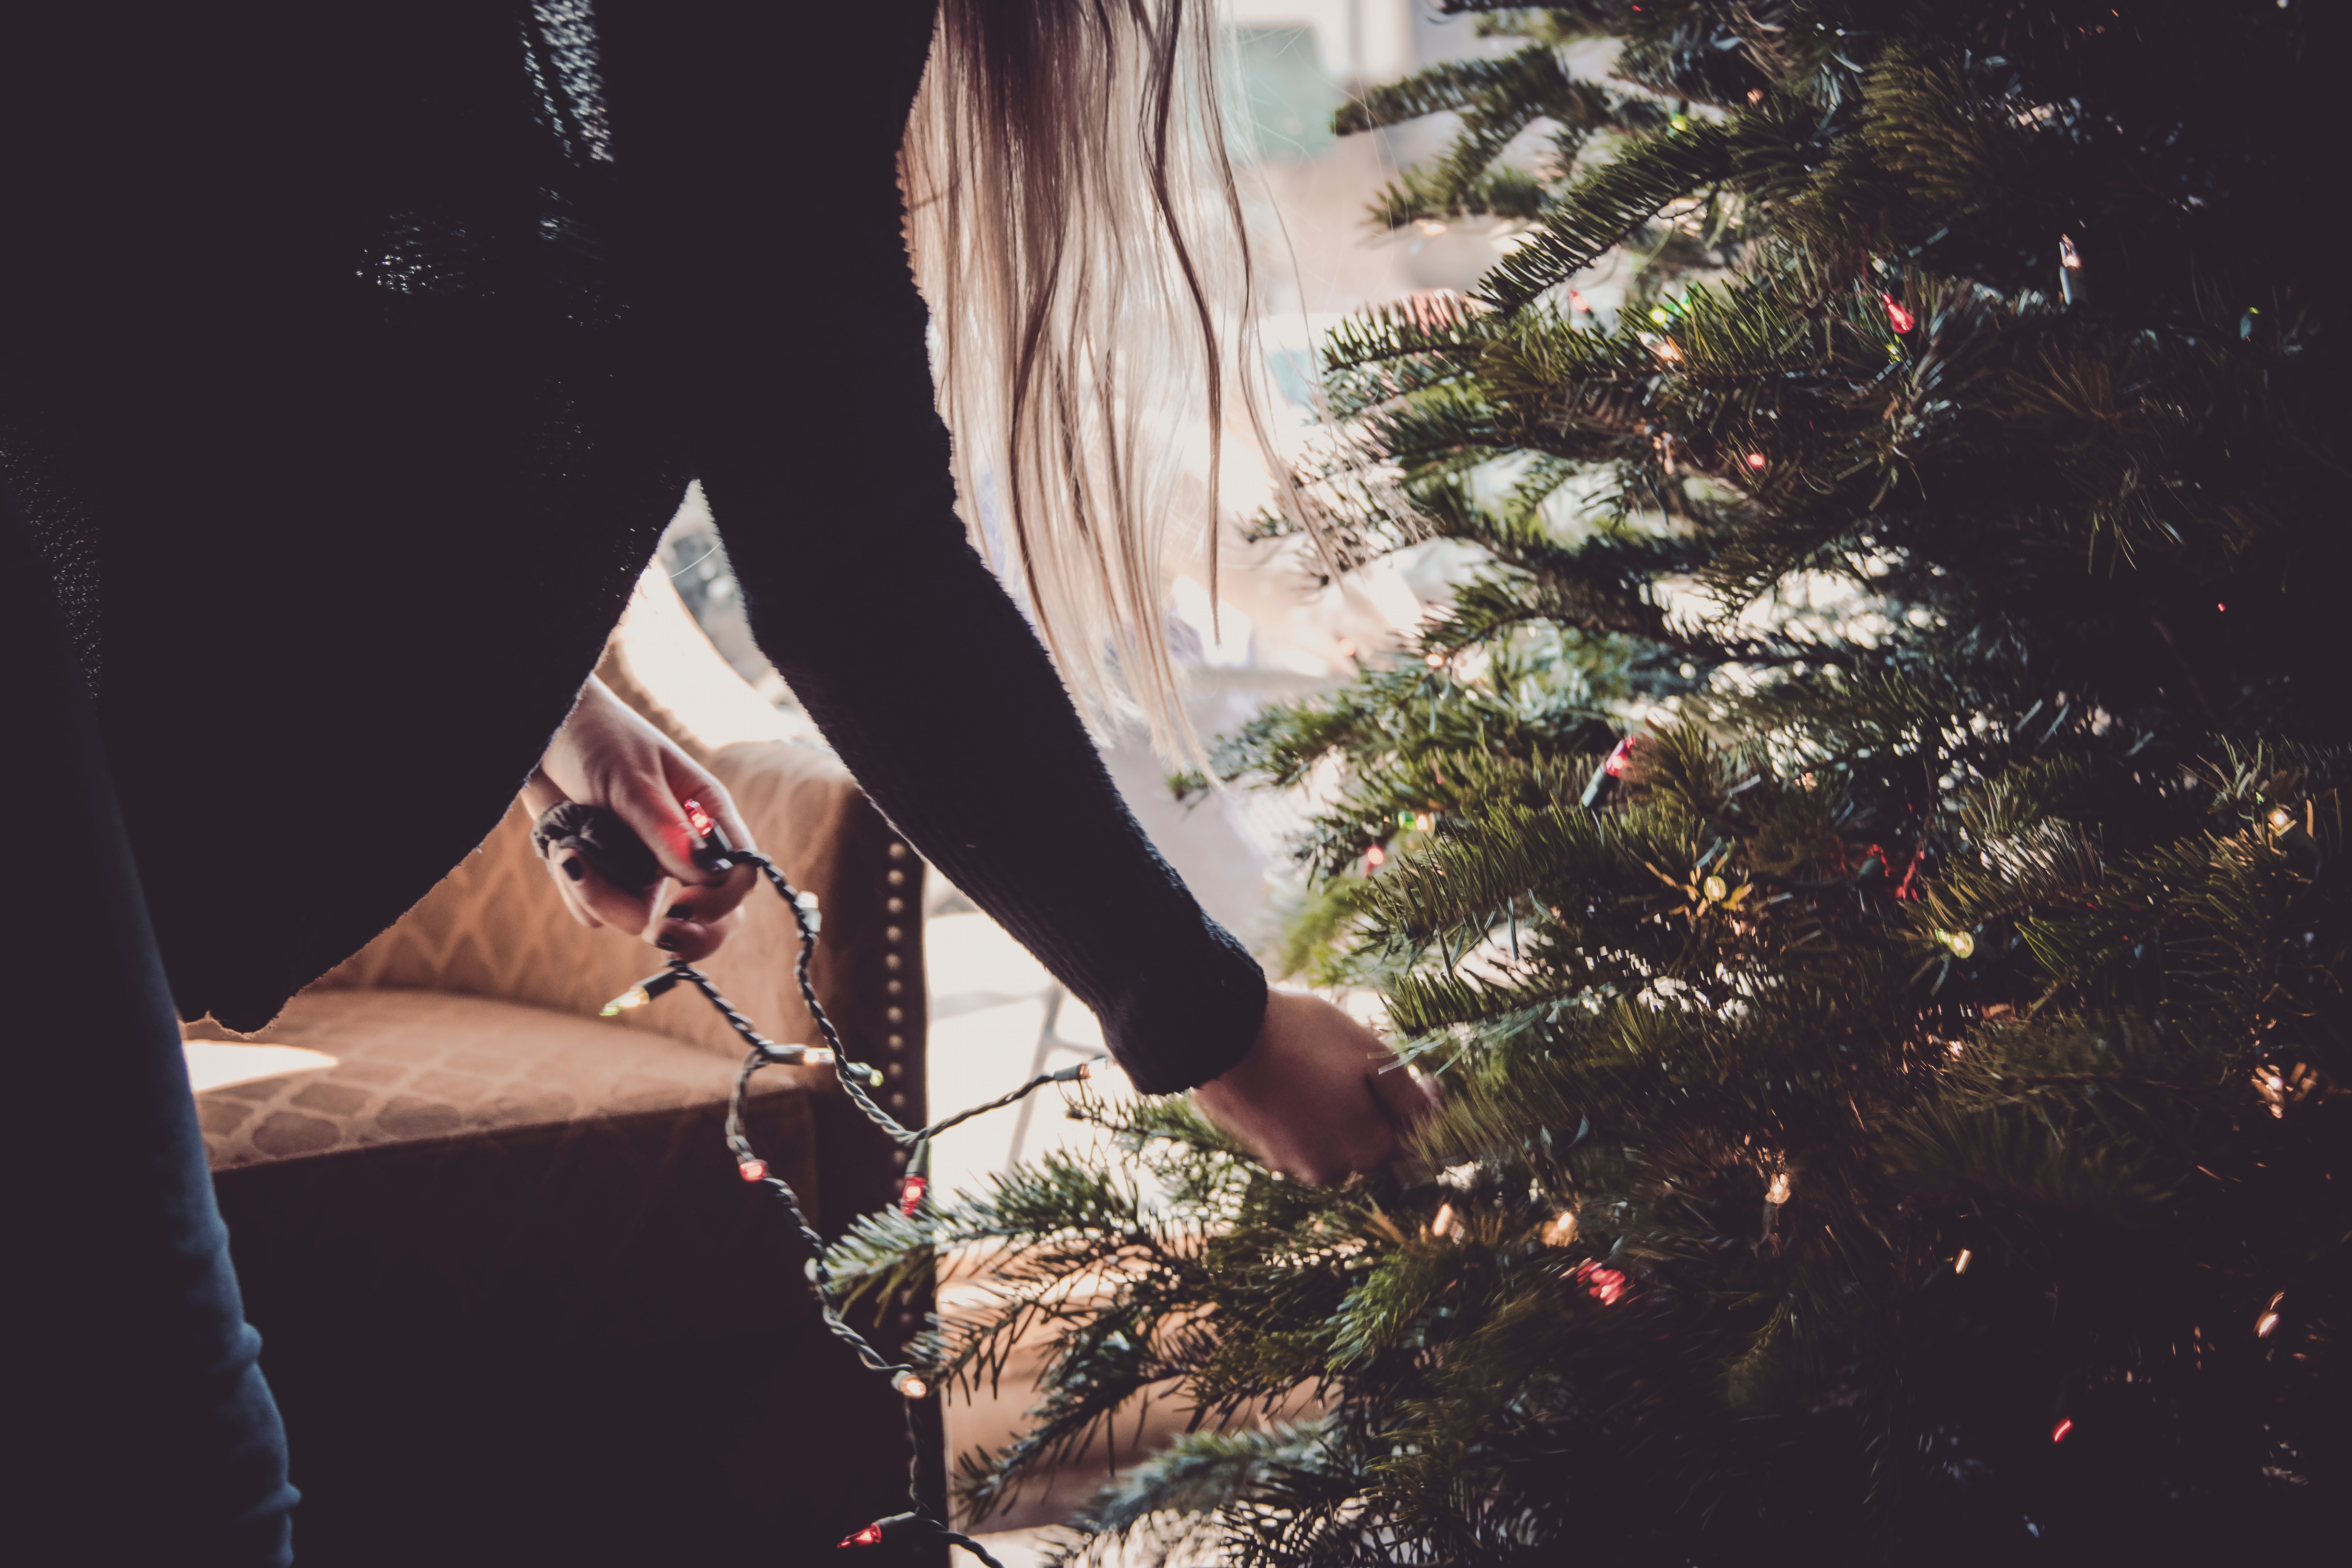
tree, light, leg, leaf, sky, sunlight, woody plant, branch, footwear, human leg, human body, forest, plant, photography, adventure, shoe, dress, shadow, Tints and shades, trousers, thigh, jeans